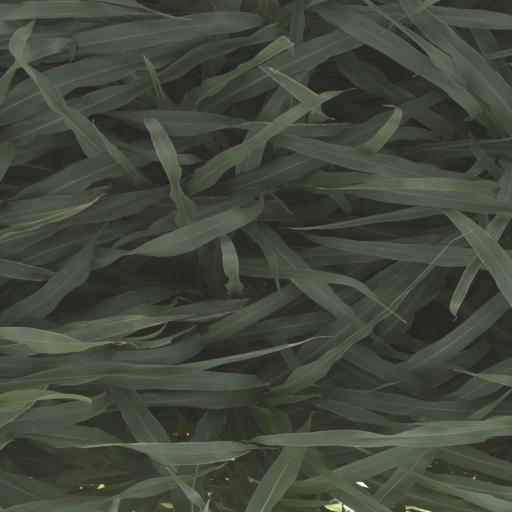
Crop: sorghum